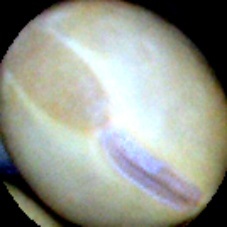
Label: Intact